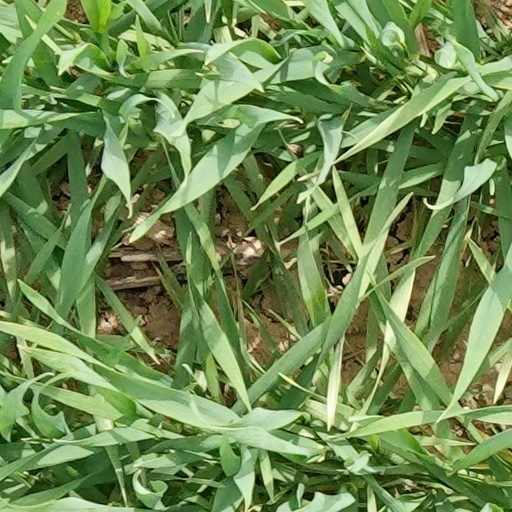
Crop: wheat